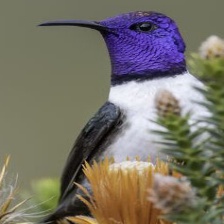
Species: ECUADORIAN HILLSTAR
Scientific name: OREOTROCHILUS CHIMBORAZO
ImageNet parent category: hummingbird